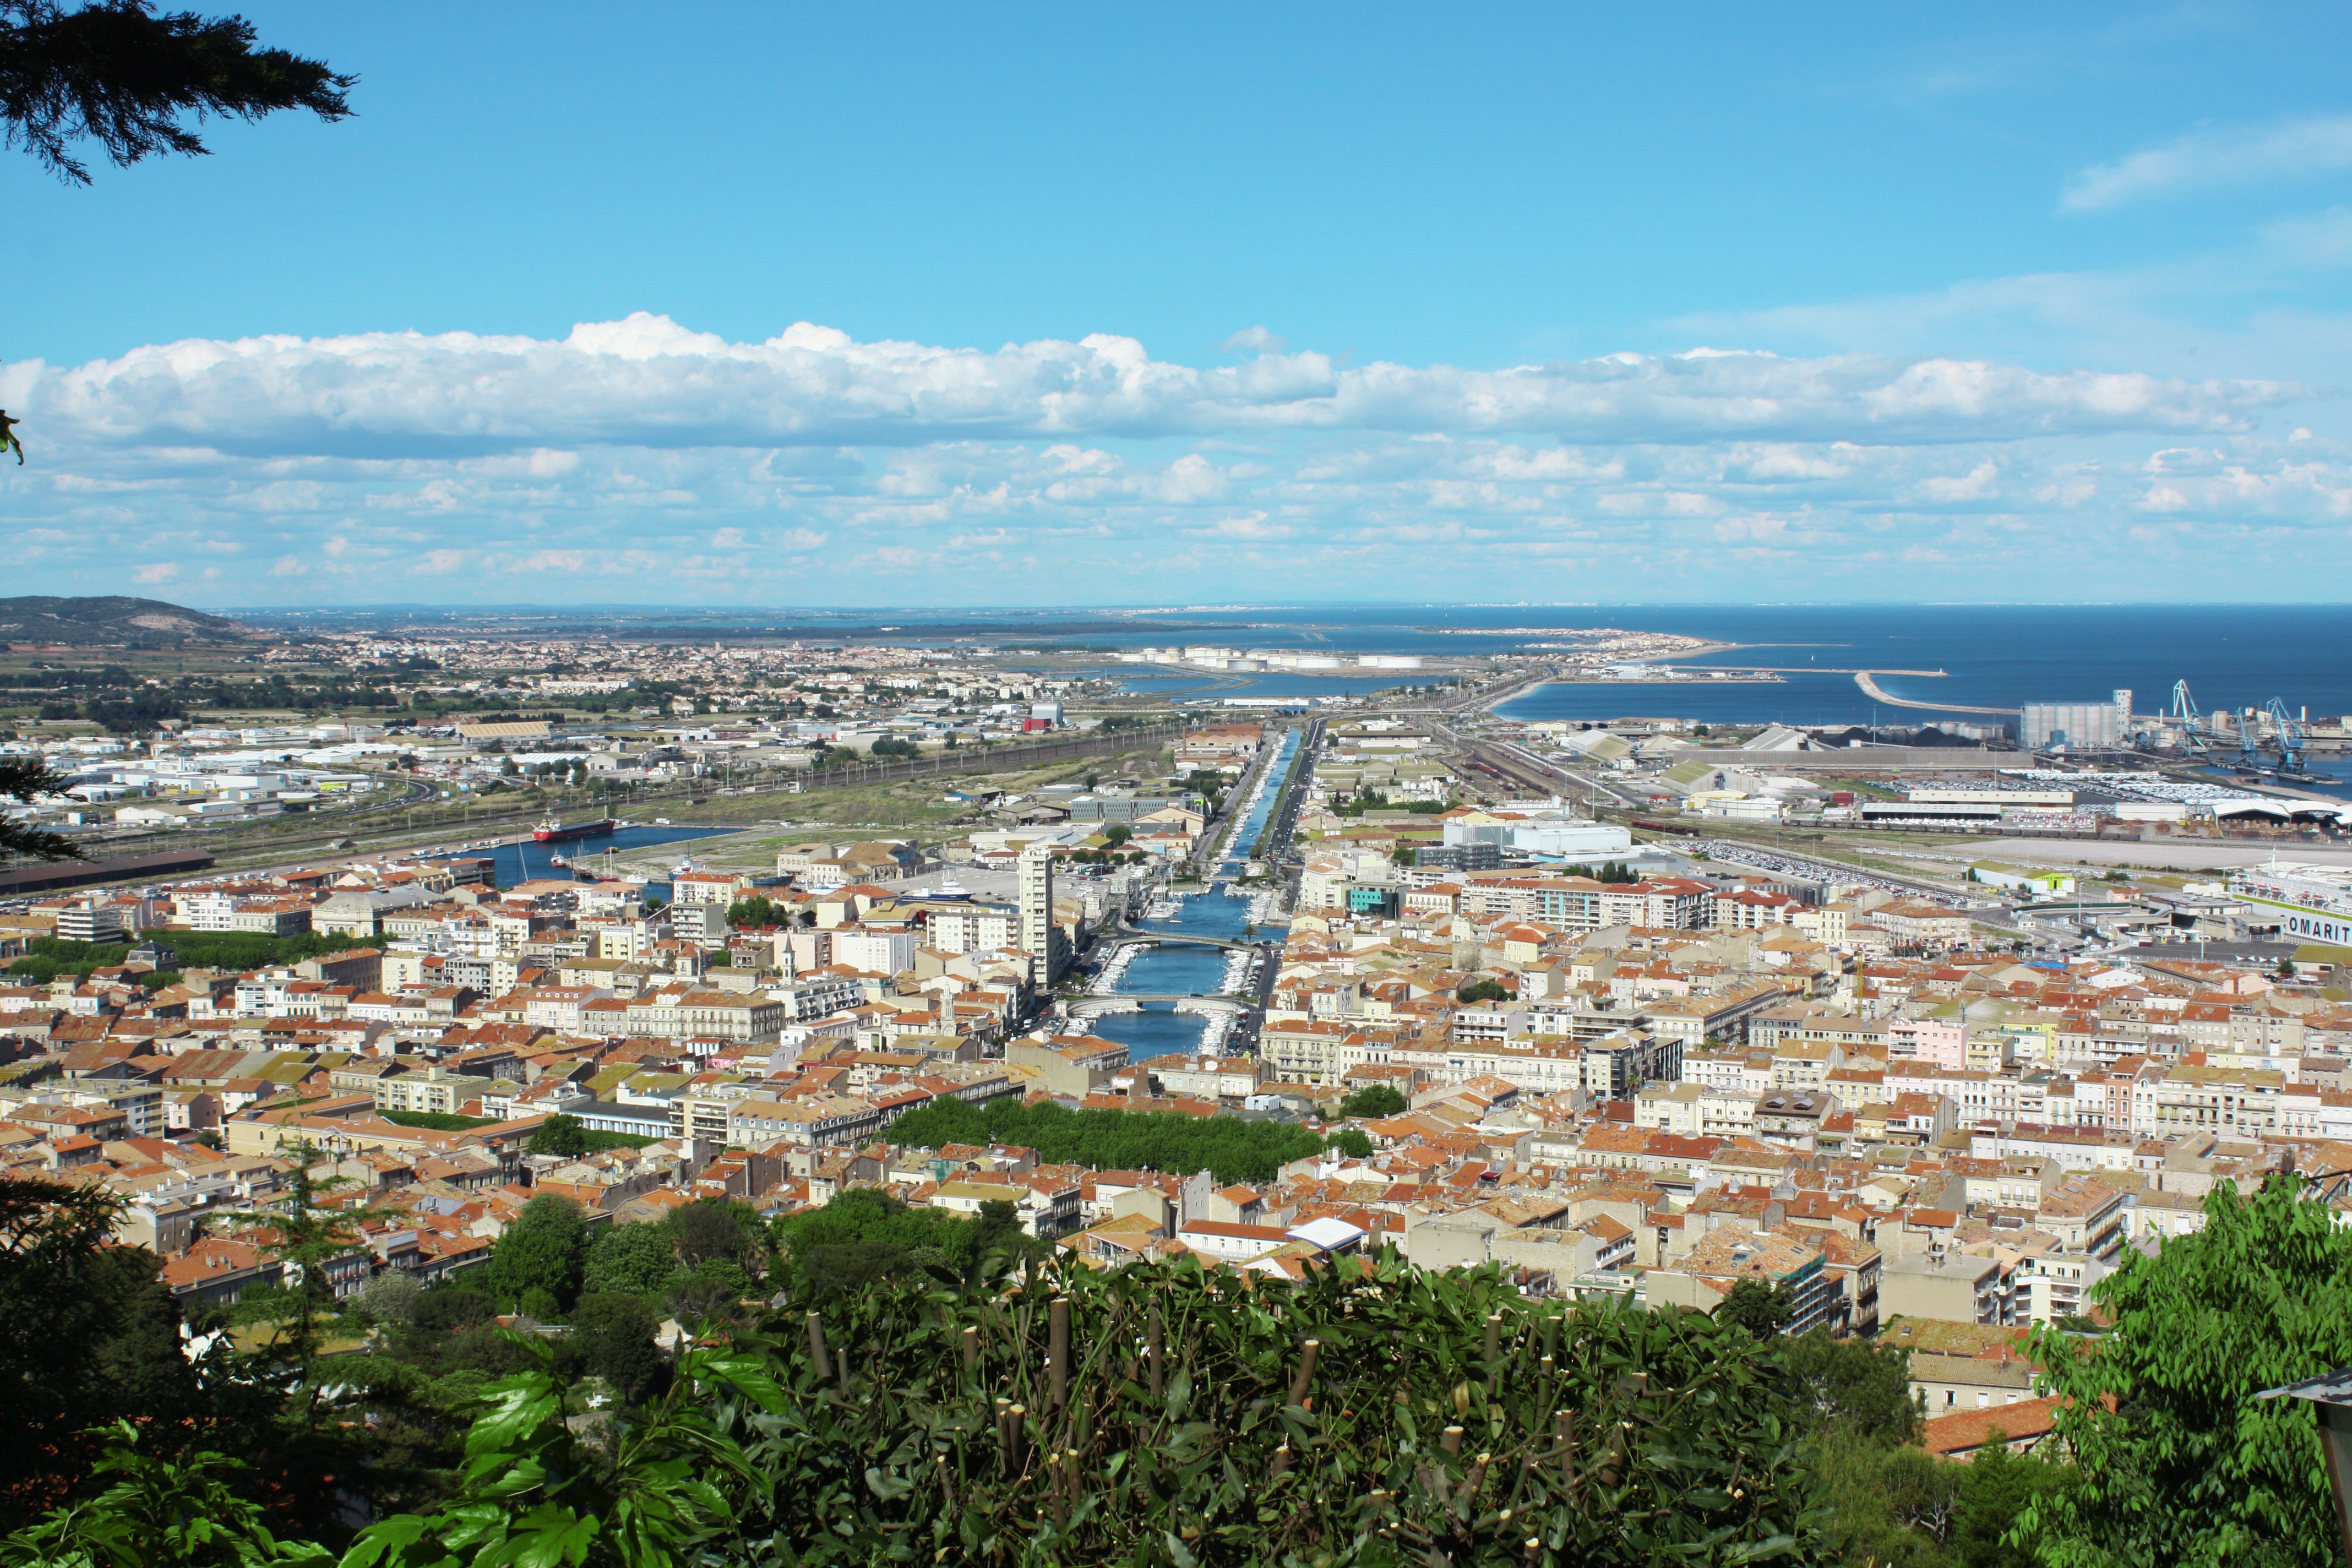
landscape, sea, coast, horizon, skyline, town, view, city, cityscape, panorama, summer, france, suburb, port, south of france, sete, bird's eye view, aerial photography, residential area, human settlement